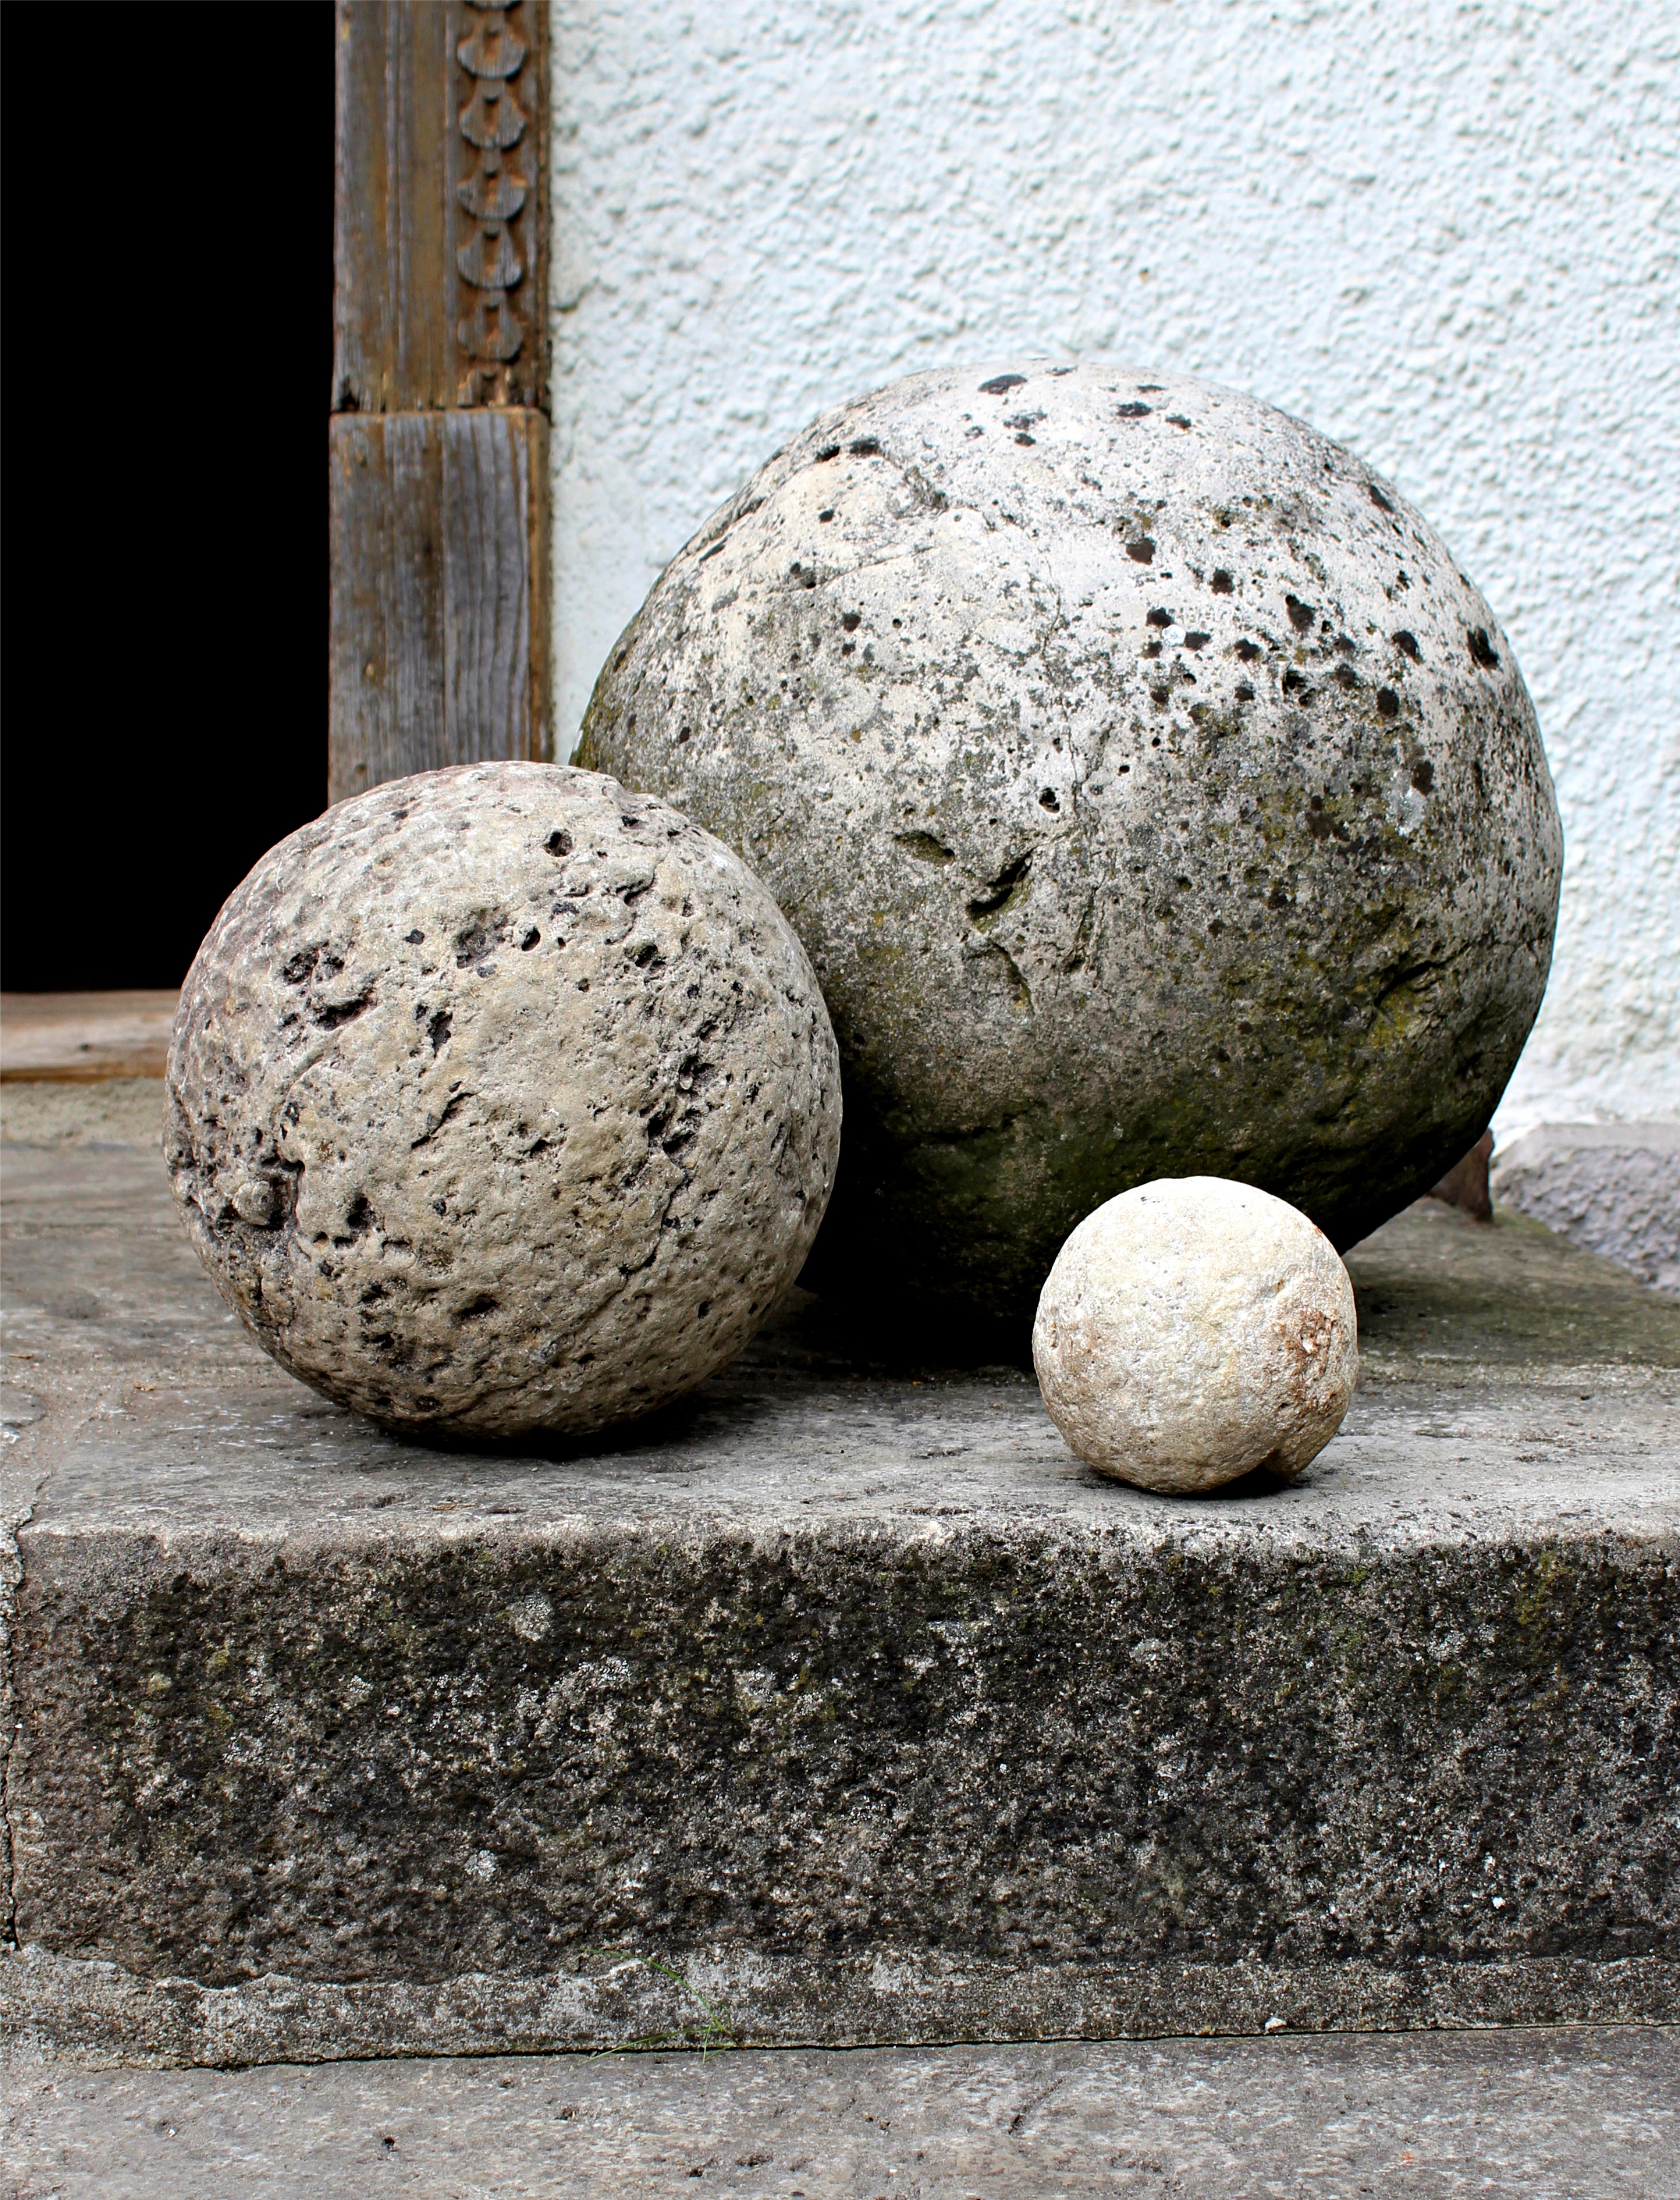
rock, wood, pebble, soil, material, sculpture, stones, art, boulder, sphere, balls, stone figure, roly poly, stone balls